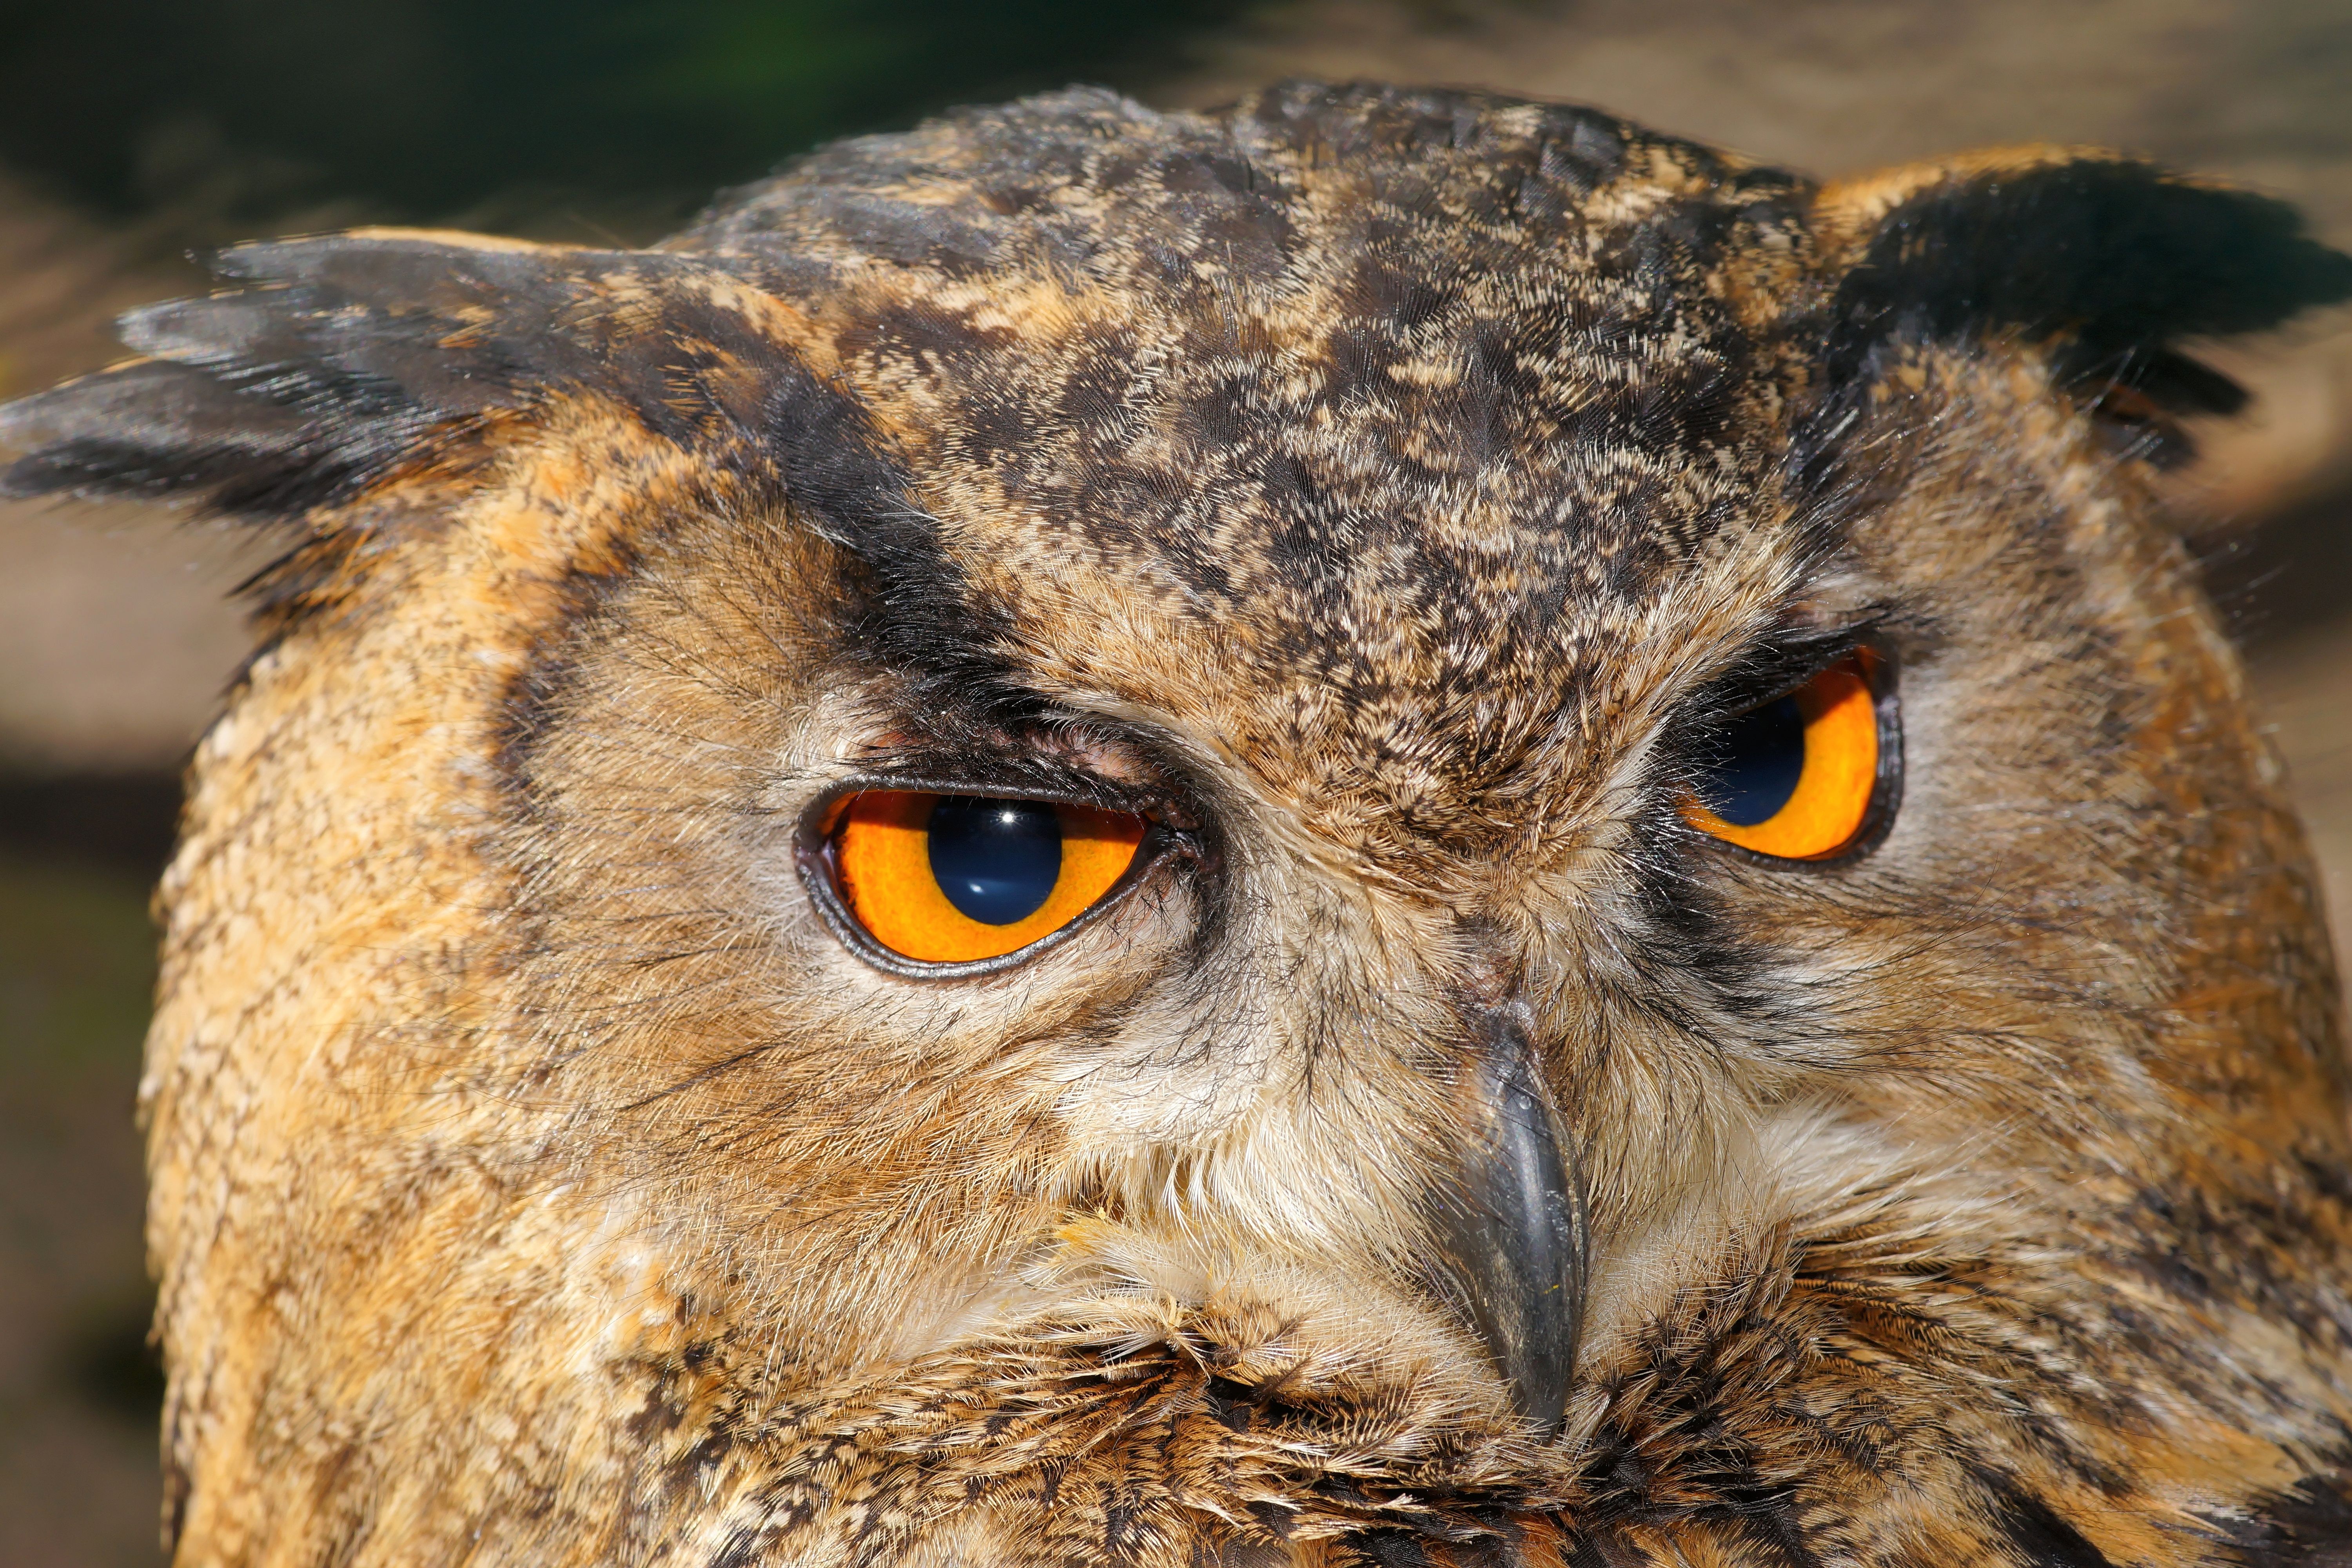
nature, bird, view, wildlife, beak, close, owl, feather, fauna, raptor, plumage, bird of prey, close up, eyes, vertebrate, bill, nocturnal, alive, animal portrait, eagle owl, great grey owl, eurasian eagle european owl, lighted eyes